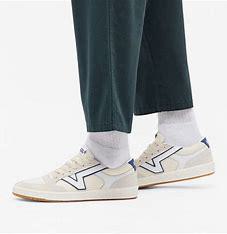
Brand: Vans
Model: Lowland Cc